USFC Grampus

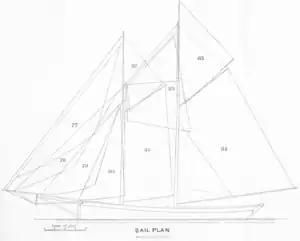
An illustration of USFC "Grampus"′s sail plan from "Report of the Commissioner for 1887", published in 1891.

"Grampus"′s sail suit consisted of a foresail, a fore staysail, a riding sail, a mainsail, a jib, a flying jib, a fore gaff topsail, a main gaff topsail, a main topmast staysail, and a balloon jib. She carried five boats: a carvel-built seiner rigged as a schooner; a carvel-built open dinghy rigged as a sloop; and three dories. She also carried three "live-cars," dory-like craft covered with heavy netting through which seawater could circulate freely. They were intended to keep fish alive after crew members manning the dories hauled in trawl lines; the men in the dories could dump the live fish into a live-car alongside each dory as they reeled in the lines.